Landisacq

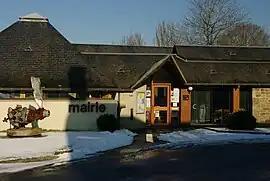
The town hall in Landisacq

Landisacq is a commune in the Orne department in north-western France.